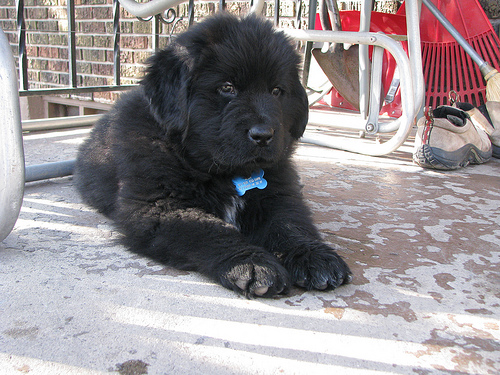
Breed: newfoundland